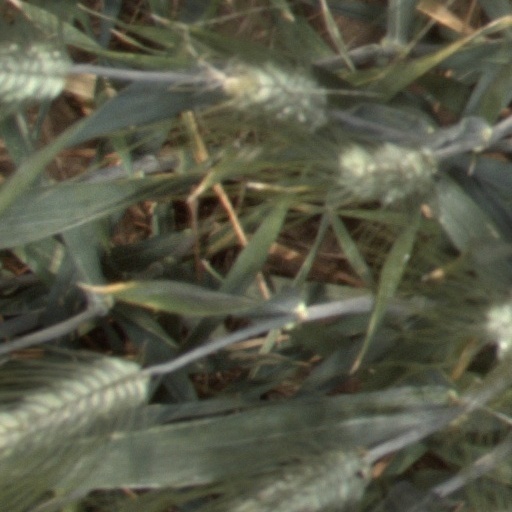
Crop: wheat